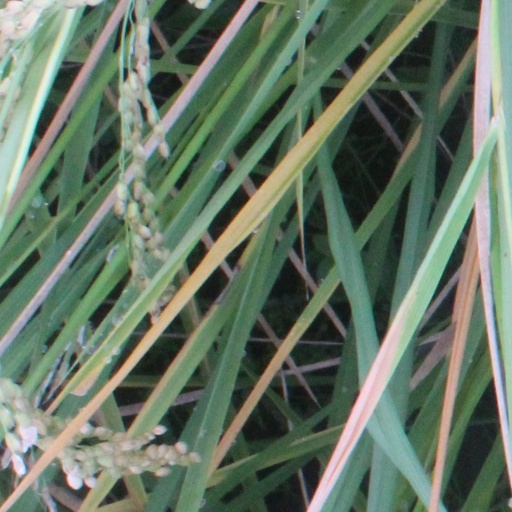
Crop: rice